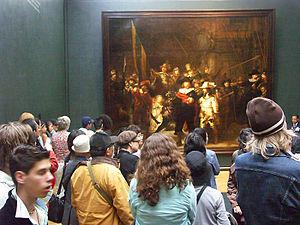
Le Rijksmuseum Amsterdam, plus couramment abrégé en Rijksmuseum, est un musée national néerlandais, situé dans la capitale Amsterdam et consacré aux beaux-arts, à l’artisanat et à l’histoire du pays. Il est le plus important musée des Pays-Bas quant à la fréquentation et au nombre d'œuvres d'art avec plus de 2 450 000 visiteurs en 2014 pour un fonds d'environ un million de pièces.